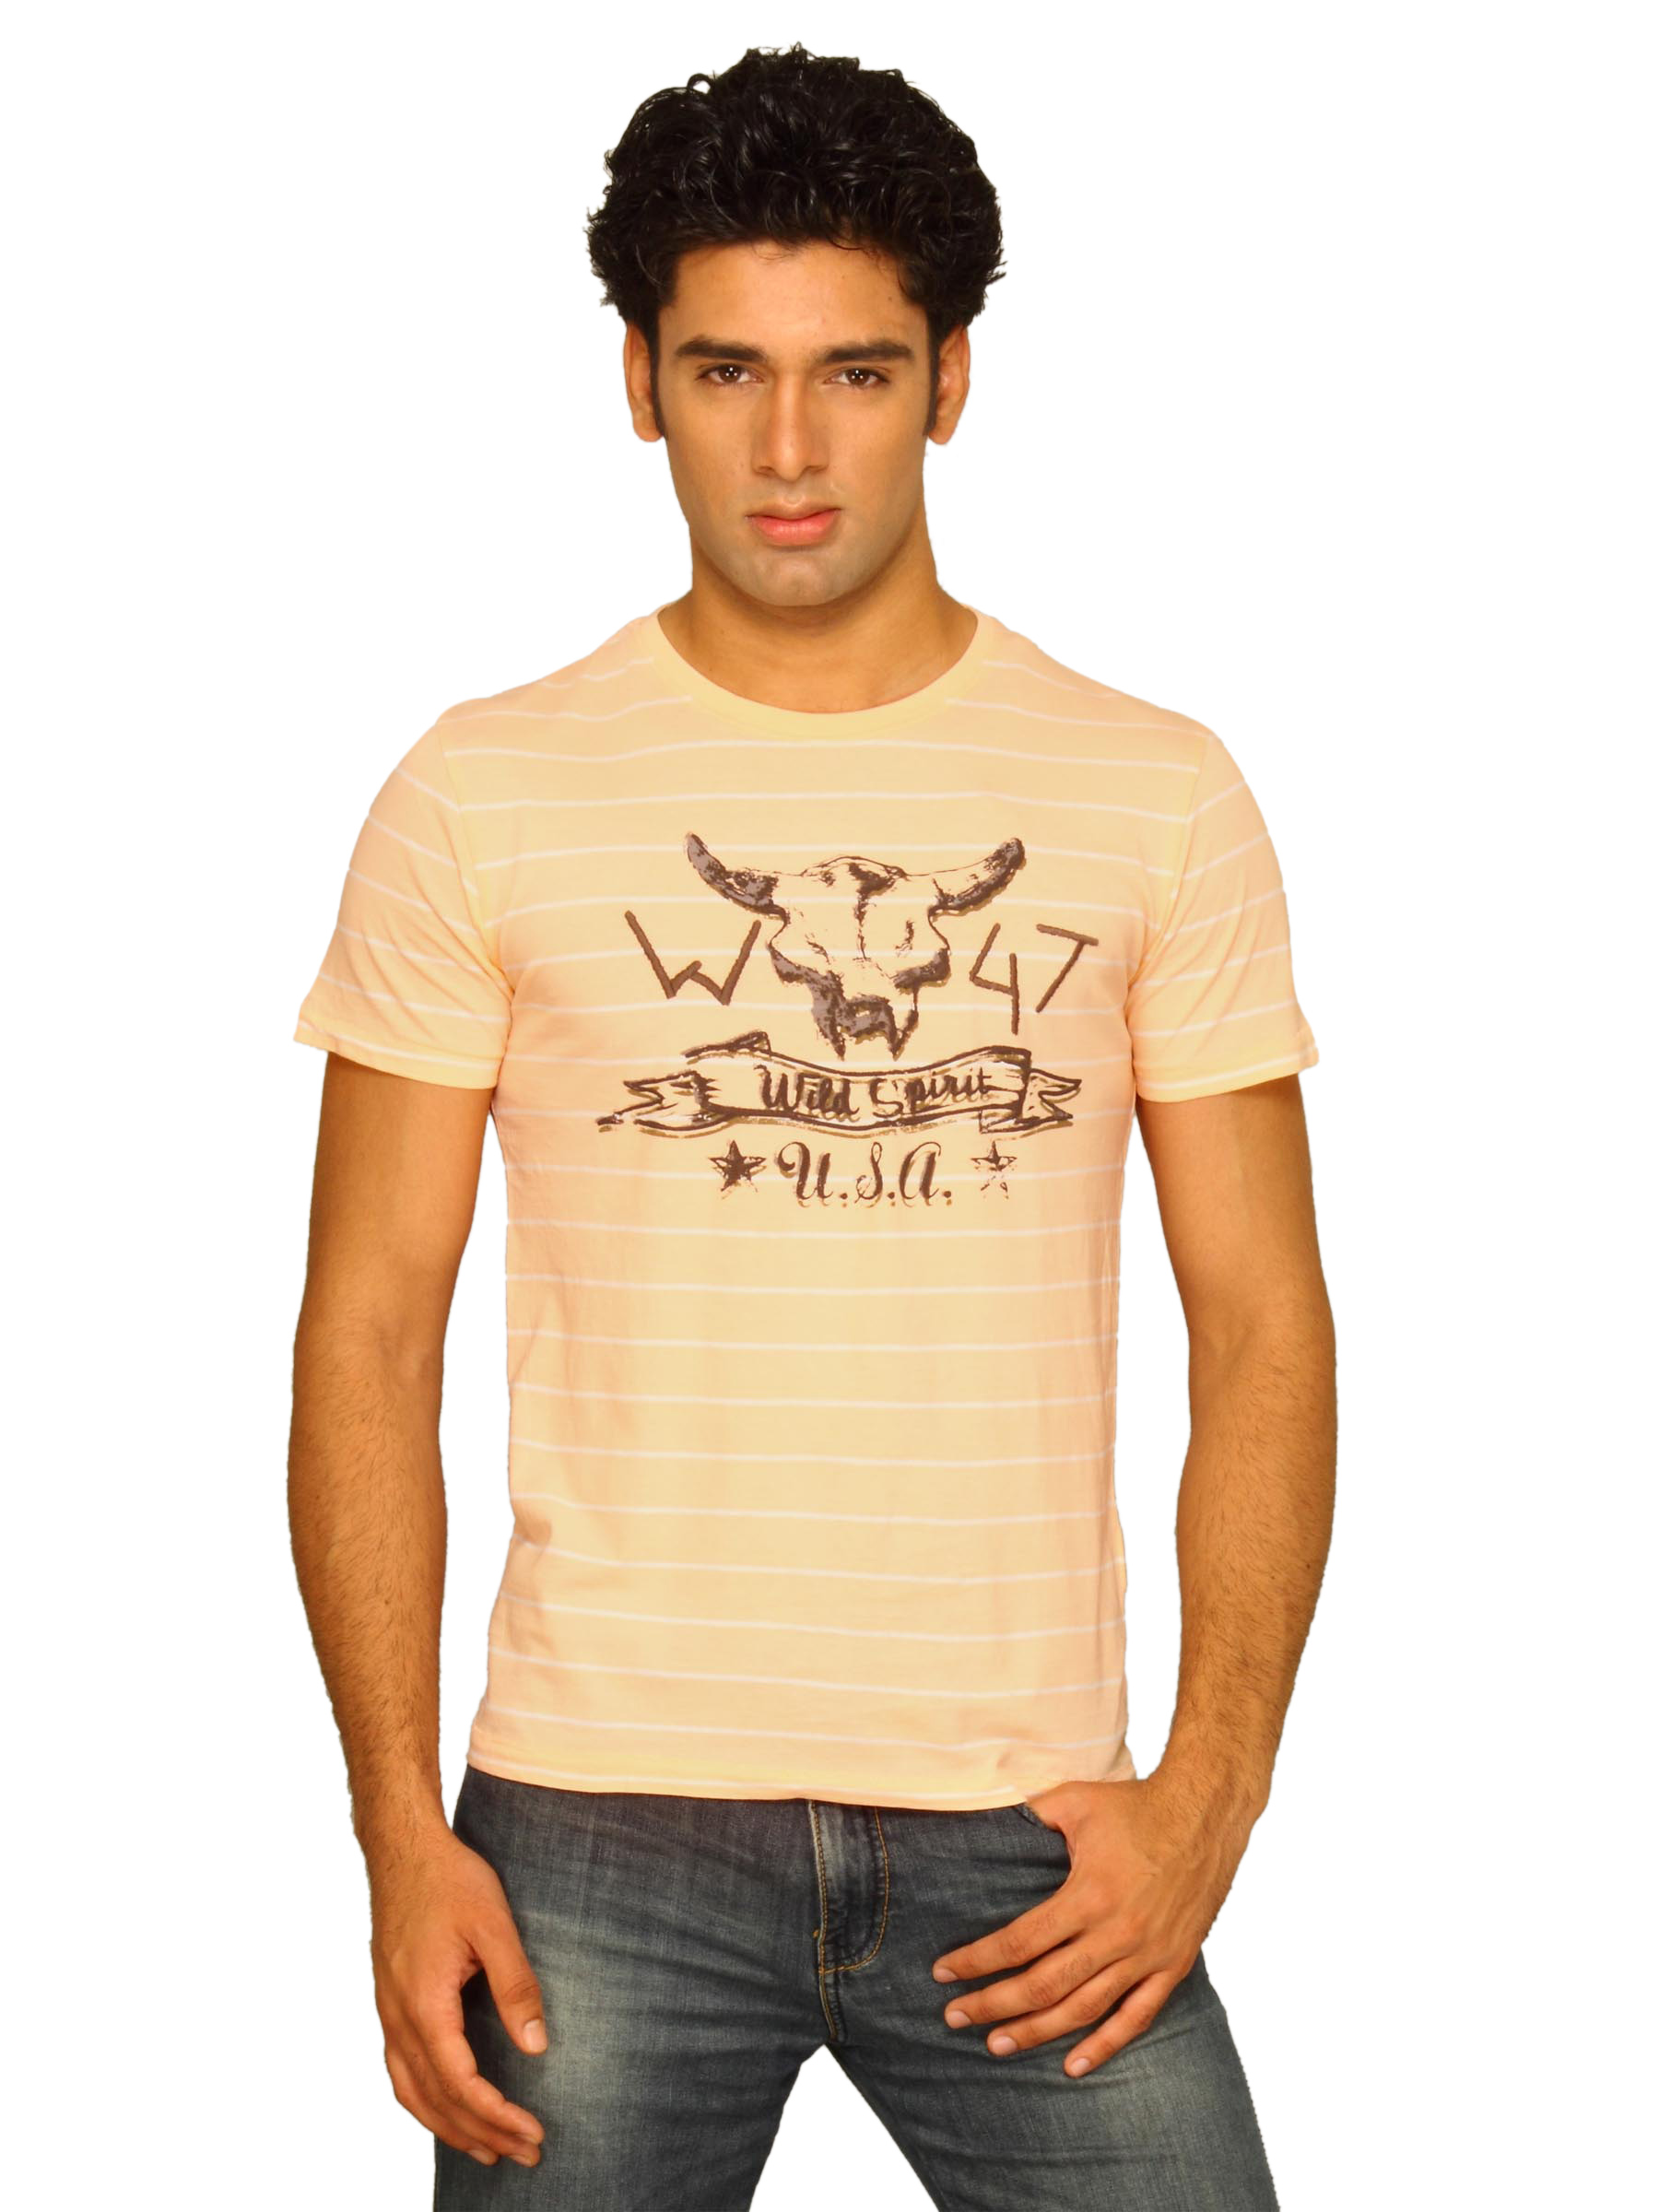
Wrangler Men's Wild Spirit Striper Peach T-shirt
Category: Apparel / Topwear / Tshirts
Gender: Men
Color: Peach
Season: Summer 2011
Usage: Casual